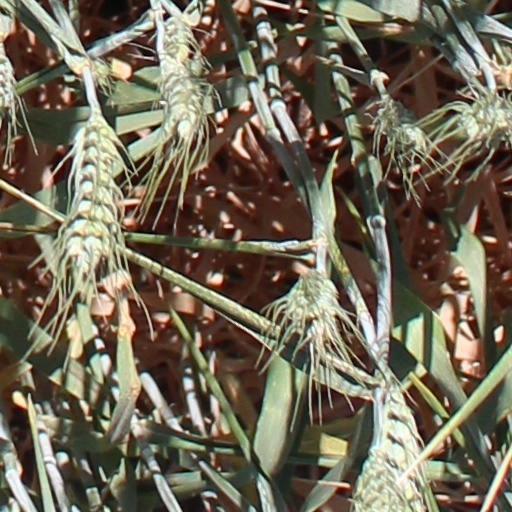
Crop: wheat